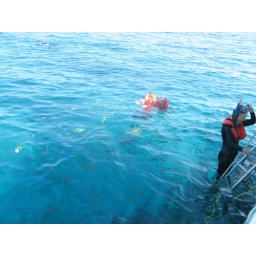
The boat captain would throw pretzels in the water near kids so the fish would all go crazy.